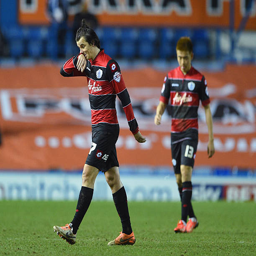
football players look dejected after the match